Answer in natural language. Which point is closer to the camera taking this photo, point A  or point B? Choose between the following options: A or B
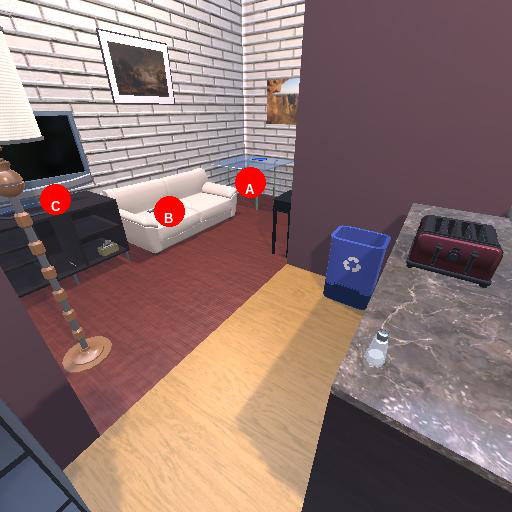
<answer>B</answer>